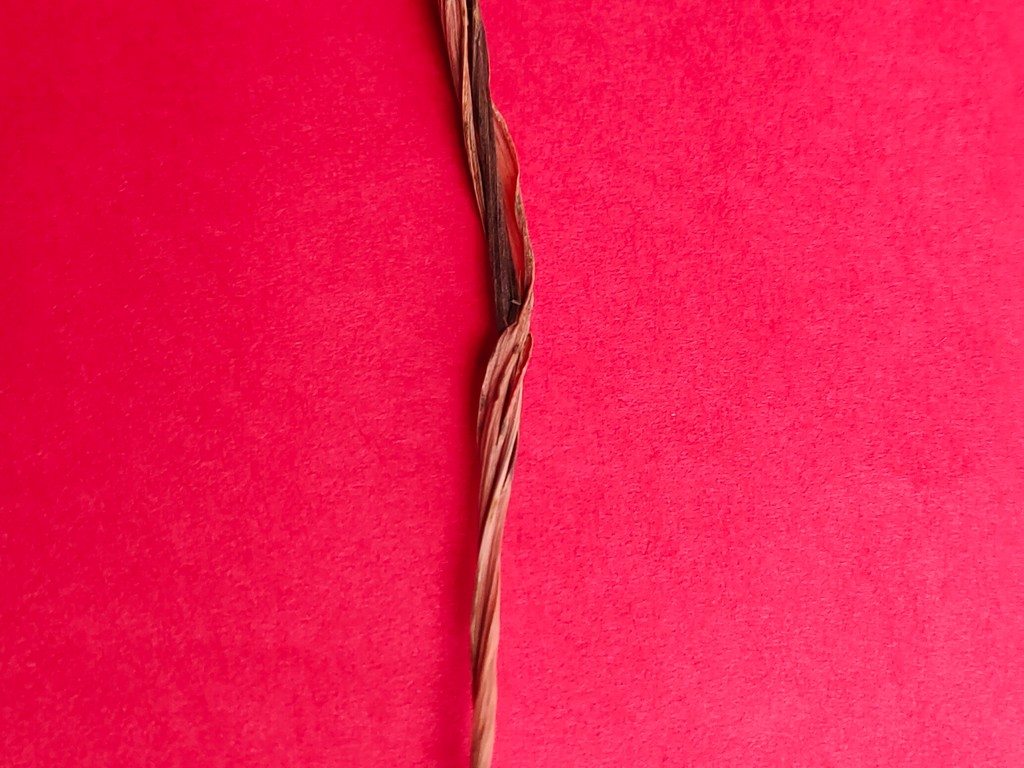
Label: Dried